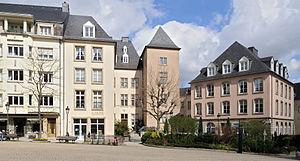
Luxembourg-ville, place de Clairefontaine, immeubles de la face est de la place. La tour faisait partie des seconds remparts de la forteresse érigés par le comte Giselbert vers 1050. La tour et la maison Mohr-de-Waldt y attenante avaient été classées monuments historiques en 1981, mais la tour fût détruite lors de travaux en profondeur. La tour actuelle est une reconstruction. Lëtzebuergesch: Stad Lëtzebuerg, Clairefontaine-Plaz: Gebaier op der Säit am Osten zou. Den Tuerm (riets vun der Mëtt vum Bild) ass en Iwwerrescht vun der zweeter Festungsmauer, déi ëm 1050 ënner dem Grof Giselbert gebaut gouf. Den Tuerm an d'Maison Mohr-de-Waldt nieewendru goufen 1981 als Monument historique klasséiert, mee den Tuerm ass bei ""Renovéierungs""aarbechten zerstéiert ginn, wat haut do steet ass en Neibau."